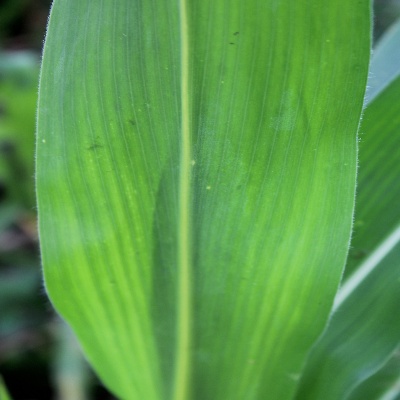
Crop: Maize
Condition: healthy